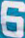
Number: 6